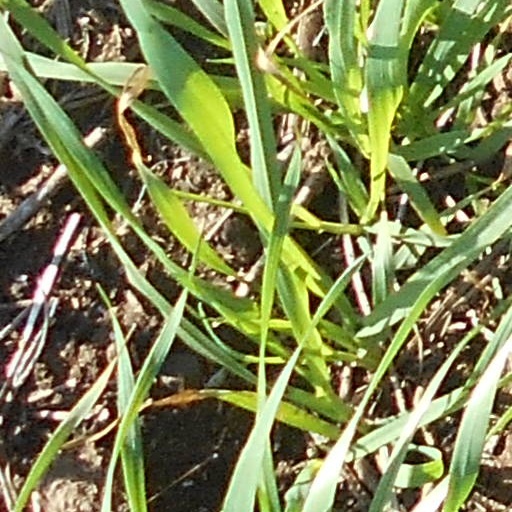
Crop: wheat